Typhoon Sepat

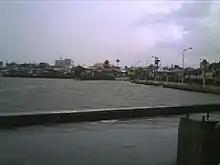
Rains in Navotas brought by Typhoon Sepat

On August 15, monsoon rains brought by Typhoon Sepat flooded and paralyzed traffic in Metro Manila. Classes and services in government offices were suspended until August 17. At least three people drowned. About 200 people were evacuated from Manila due to flooding.